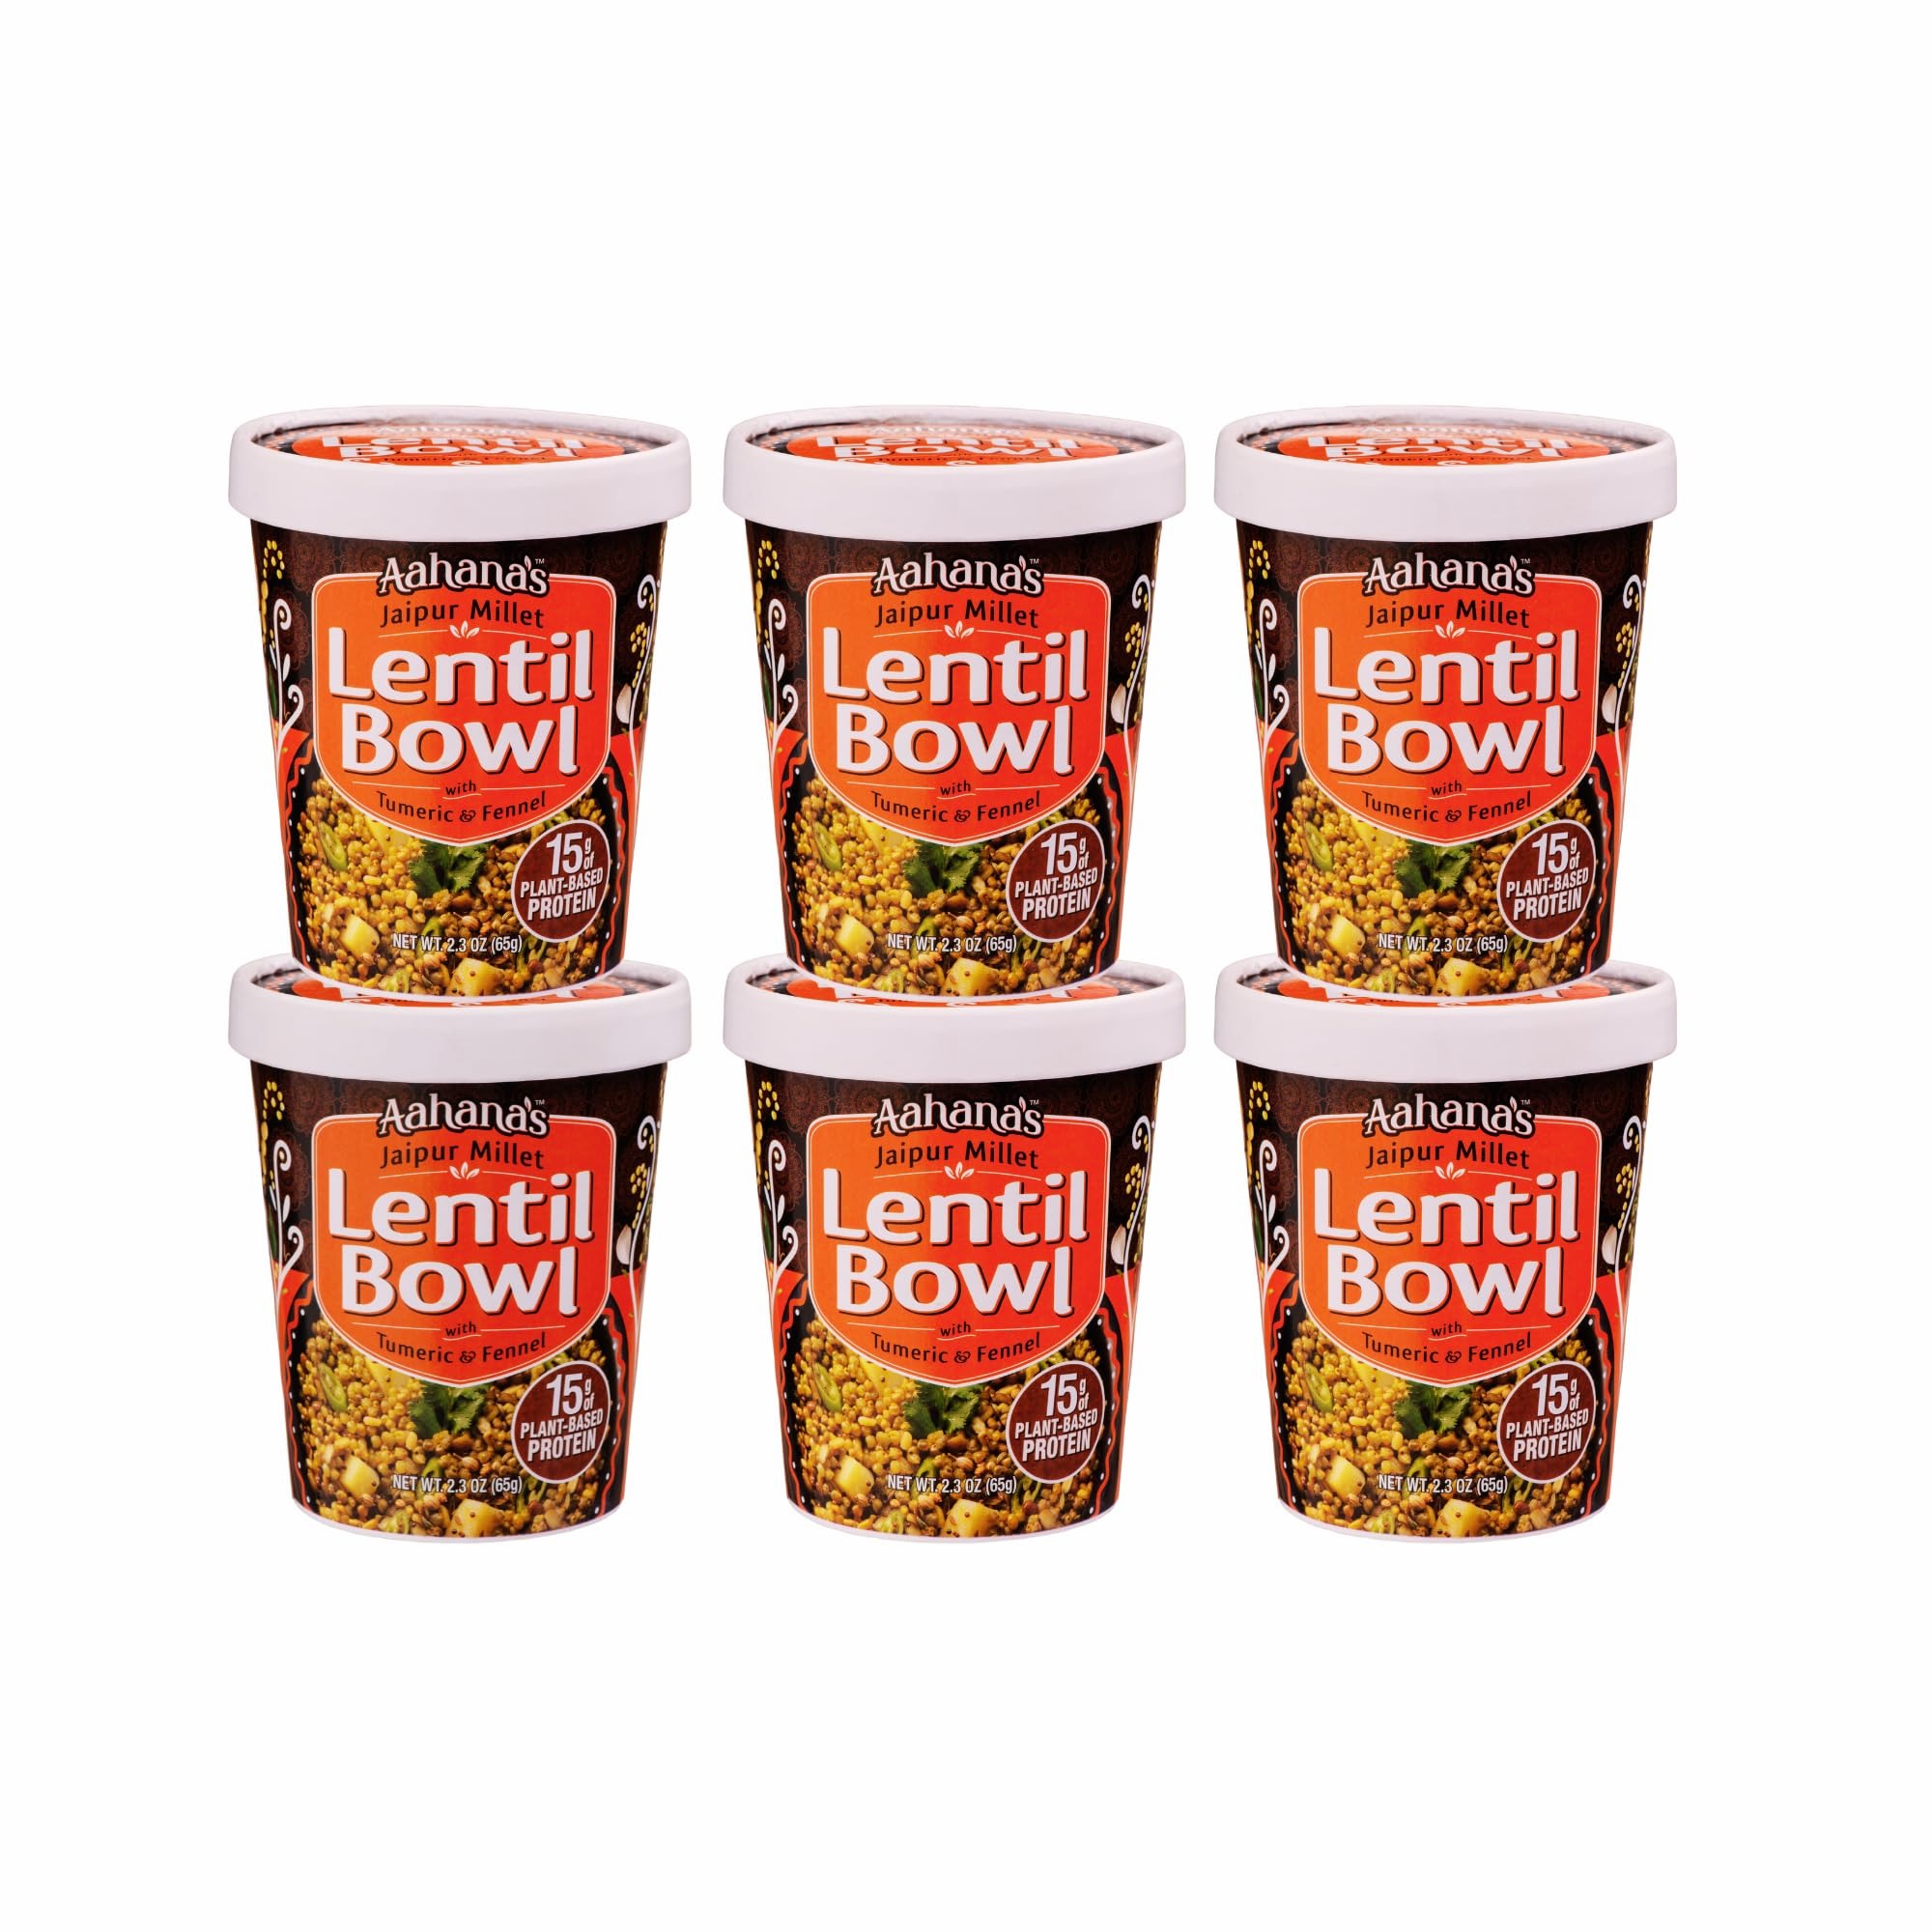
Item Name: Jaipur Millet & Lentils Bowl – (Kitchari) Vegan Food, Gluten Free, Kosher, Non-GMO, Plant-Based, Meals Ready To Eat Indian Food, Vegetarian Meals - 6 Pack by Aahana's
Bullet Point 1: HEALTHY INDIAN FOOD READY TO EAT MEALS: These premade meals are instand food Indian meals with a global influence. A deliciously wholesome and balanced lentiful meal prepared with organic sprouted pearl millet, organic yellow lentils, &a whole lot of vegetables, and cooked with aromatic herbs and spices. Have it for a light healthy meal or as a vegan soup, lentil soup or a vegan meal
Bullet Point 2: PERFECT ON THE GO MEAL FOR TRAVEL, CAMPING, BACKPACKING MEALS, HIKING: A must-have for a backpacker's pantry, for college students craving home-cooked food, a quick meal for work lunch, tv dinner, or in-between healthy vegan snack!
Bullet Point 3: KOSHER CERTIFIED, HIGH PROTEIN, VEGAN, NUT-FREE, SOY FREE, DAIRY FREE, NO SUGAR ADDED: Stock up with Aahana’s just add water meals for a flavorful, nutritious, and easy-to-prepare option. Whether it’s a healthy vegan lunch, instant meals just add hot water, or a quick fix from your pantry, these lentiful instant lentils cups deliver a delicious and fulfilling meal.
Bullet Point 4: CAMPING MEALS, BACKPACKING MEALS OR HEALTHY SNACKS FOR TREKKING: Ideal travel food for road trips, backpacking, or camping food. Also a quick & ready in minutes healthy light lunch or healthy snack for busy moms and dads while working or taking care of loved ones, & ideal dorm food for college students, and perfect shelf-stable TV dinners instead of the frozen meals
Bullet Point 5: SIMPLE INGREDIENTS, FREEZE-DRIED, NOT DEHYDRATED: Unlike dehydrated foods, freeze-drying preserves the original taste, nutrients, color, & flavor of the meal. Call it loaded with vegetable vegan soup, lentil soup, or just a vegan power bowl, or a lentil & rice bowl. These prepared meals are a healthy choice & can be had as a delicious but light diet food.
Bullet Point 6: FLAVORFUL AND VERSATILE: Made with sprouted lentils, basmati rice, quinoa, millet, and bold spices, these bowls deliver a burst of flavor in every bite. Enjoy as instant rice bowls, hearty power bowls, or even as an alternative to vegan lunch meat. Simply add hot water, let it sit for 5 minutes, and savor a warm and satisfying meal.
Bullet Point 7: GLUTEN-FREE, PLANT-BASED, NO SUGAR ADDED, NON-GMO, VEGAN FOOD: A healthy choice when you are craving a quick. Substitute the ramen & noodles with this delicious lentiful meal & have a guilt-free & healthy instant meal, not canned food!
Product Description: We are a certified woman and diverse own small business, certified by WBENC. Discover Aahana's Lentil & Rice Protein Bowls, a modern twist on Indian food ready to eat. These high protein meals ready to eat are perfect for anyone seeking healthy foods for adults that are convenient, flavorful, and satisfying. Whether you're craving a quick vegan lunch, a cozy vegan dinner, or an on-the-go option like instant soups just add hot water, our bowls have you covered. Why Choose Aahana’s? - Just Add Water Food: Ready in minutes with hot water. - Protein Bowls: Packed with plant-based protein. -Soup Ready to Eat: Enjoy as organic soups ready to eat or a hearty meal. -High Protein Rice and Lentil Bowls: Balanced for flavor and nutrition. -Fresh Meals on Demand: No need for a freezer or fridge. Key Features: -Vegan & Vegetarian Meals -Gluten-Free -High Protein & Fiber -Non-GMO Ingredients -Convenient, Microwave-Friendly -Perfect for Indian noodles fans and lentils ready to eat lovers.
Value: 6.0
Unit: Count

Price: 19.99